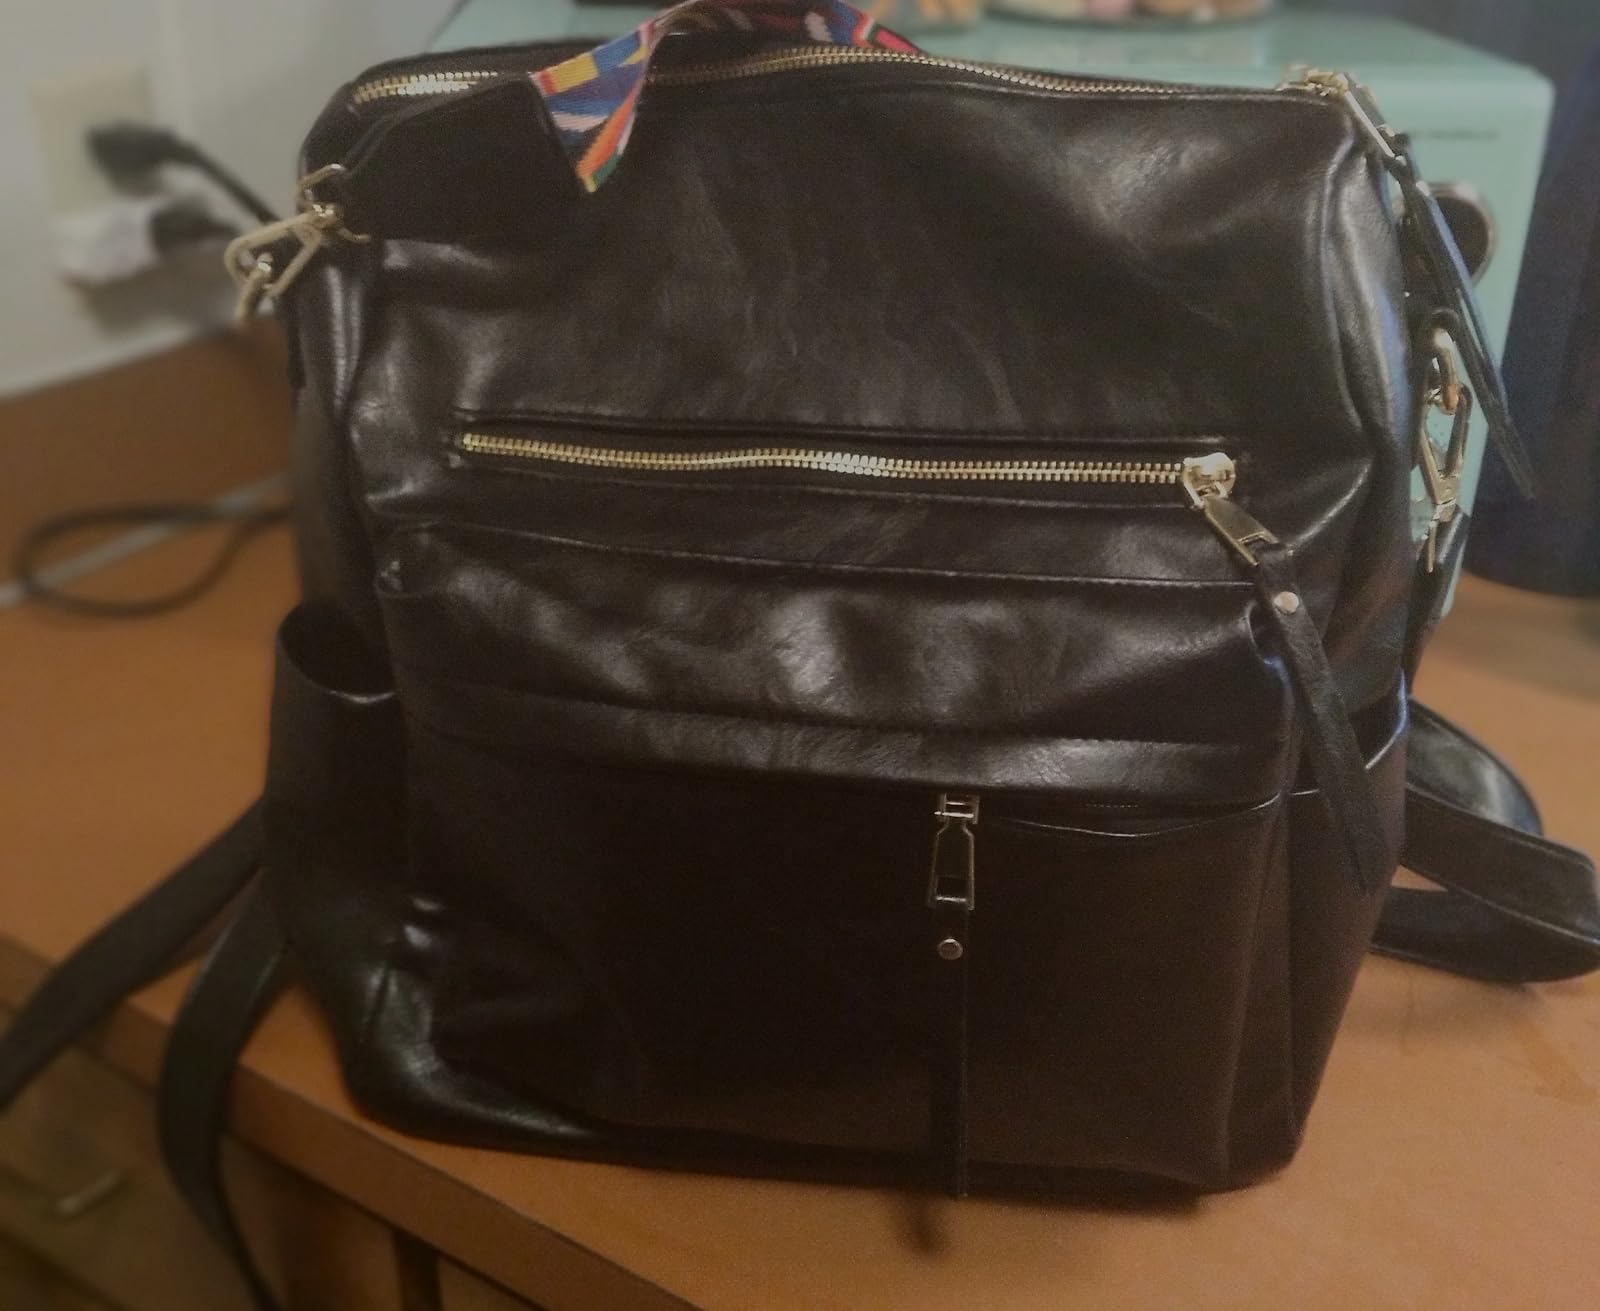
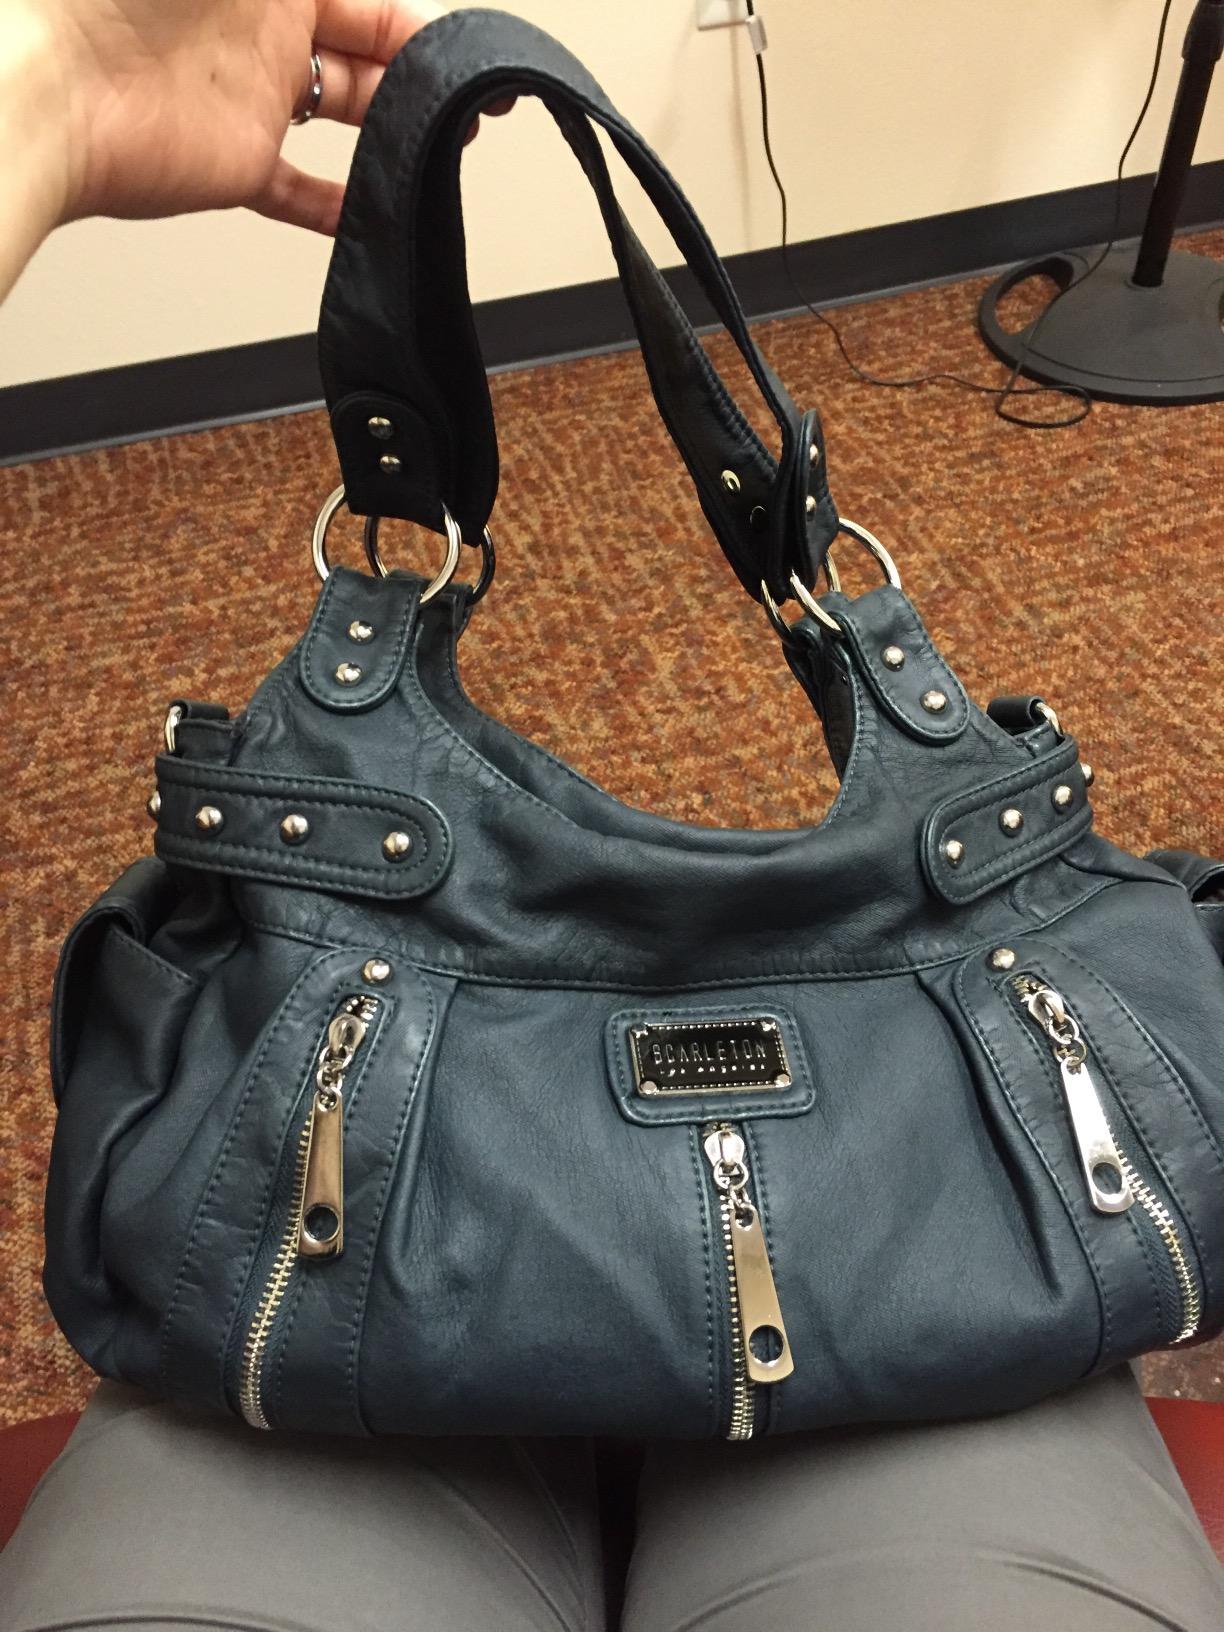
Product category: accessories_handbag
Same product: no